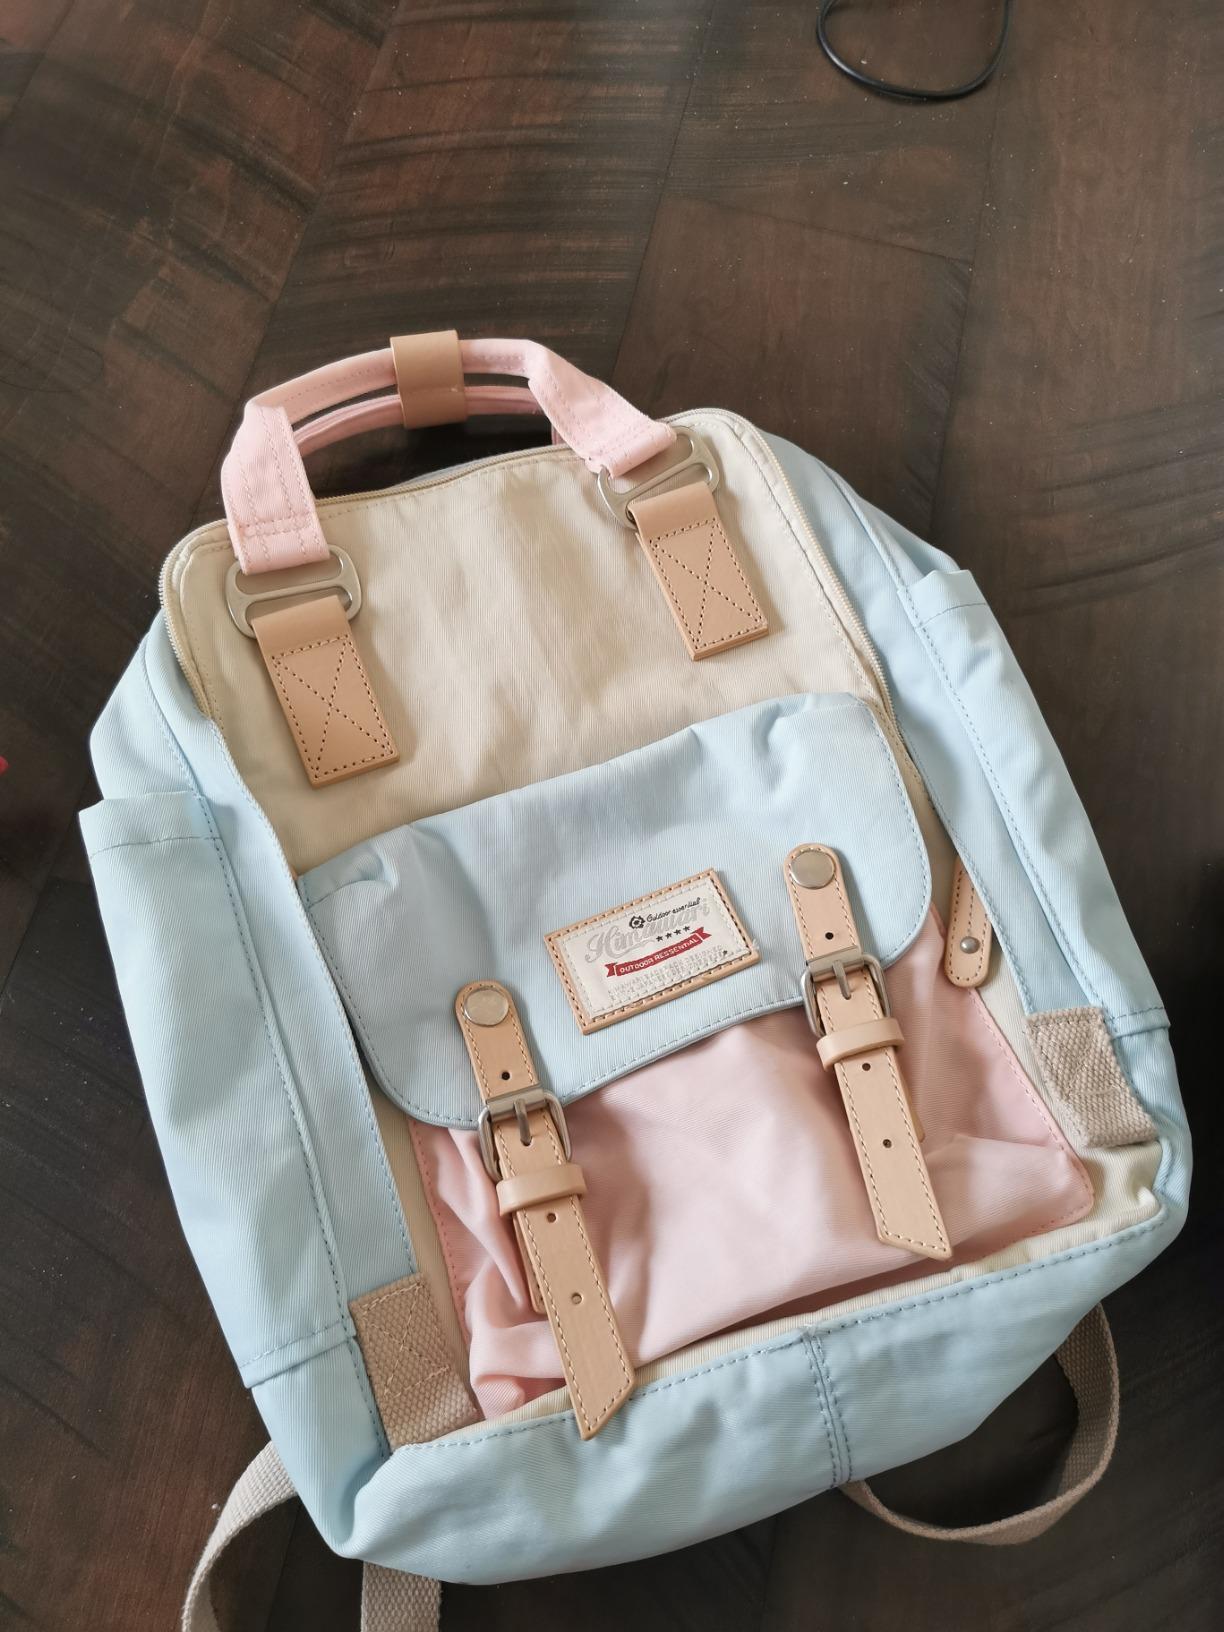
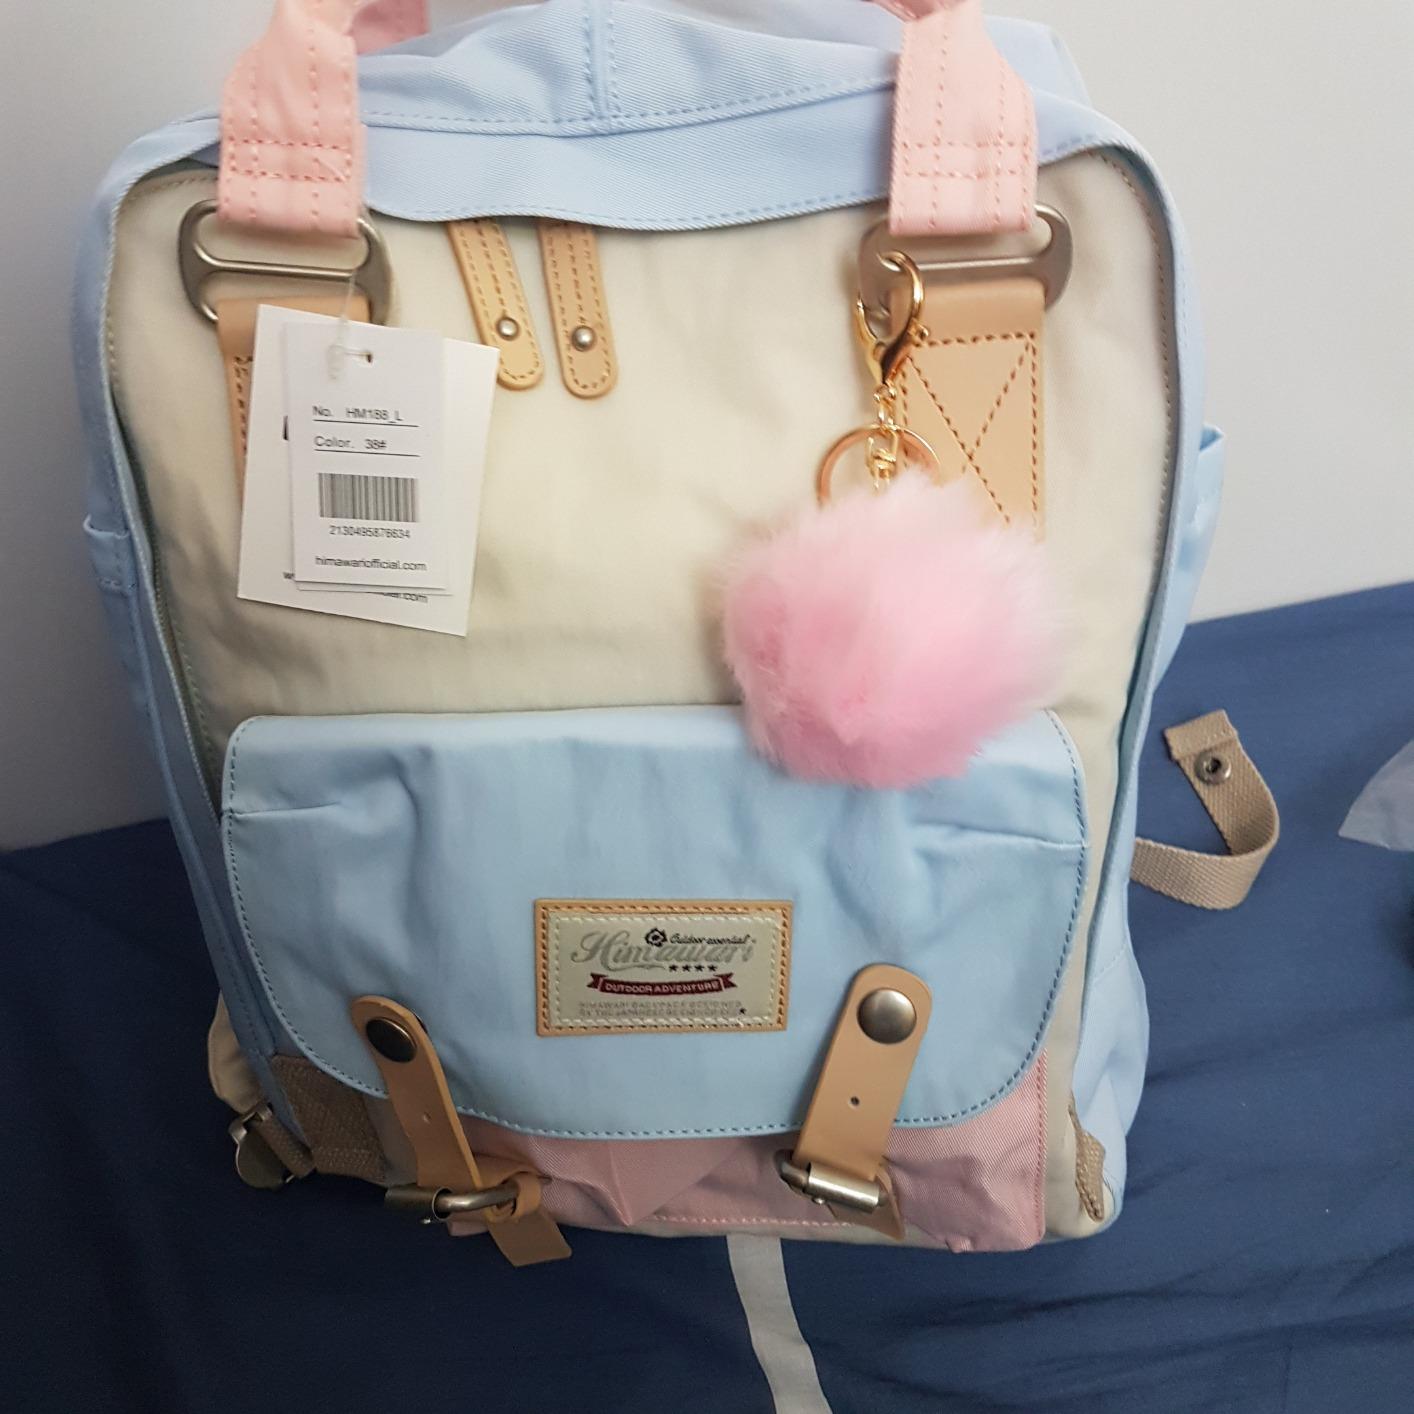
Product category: bag
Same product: yes